Ohio State Route 339

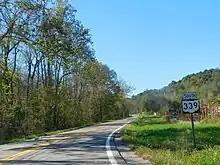
SR 339 southbound in Dexter City

SR 339's routing takes it through portions of the counties of Washington, Morgan and Noble. No portion of SR 339 is included within the National Highway System, a network of highways deemed most important for the economy, mobility and defense of the nation.